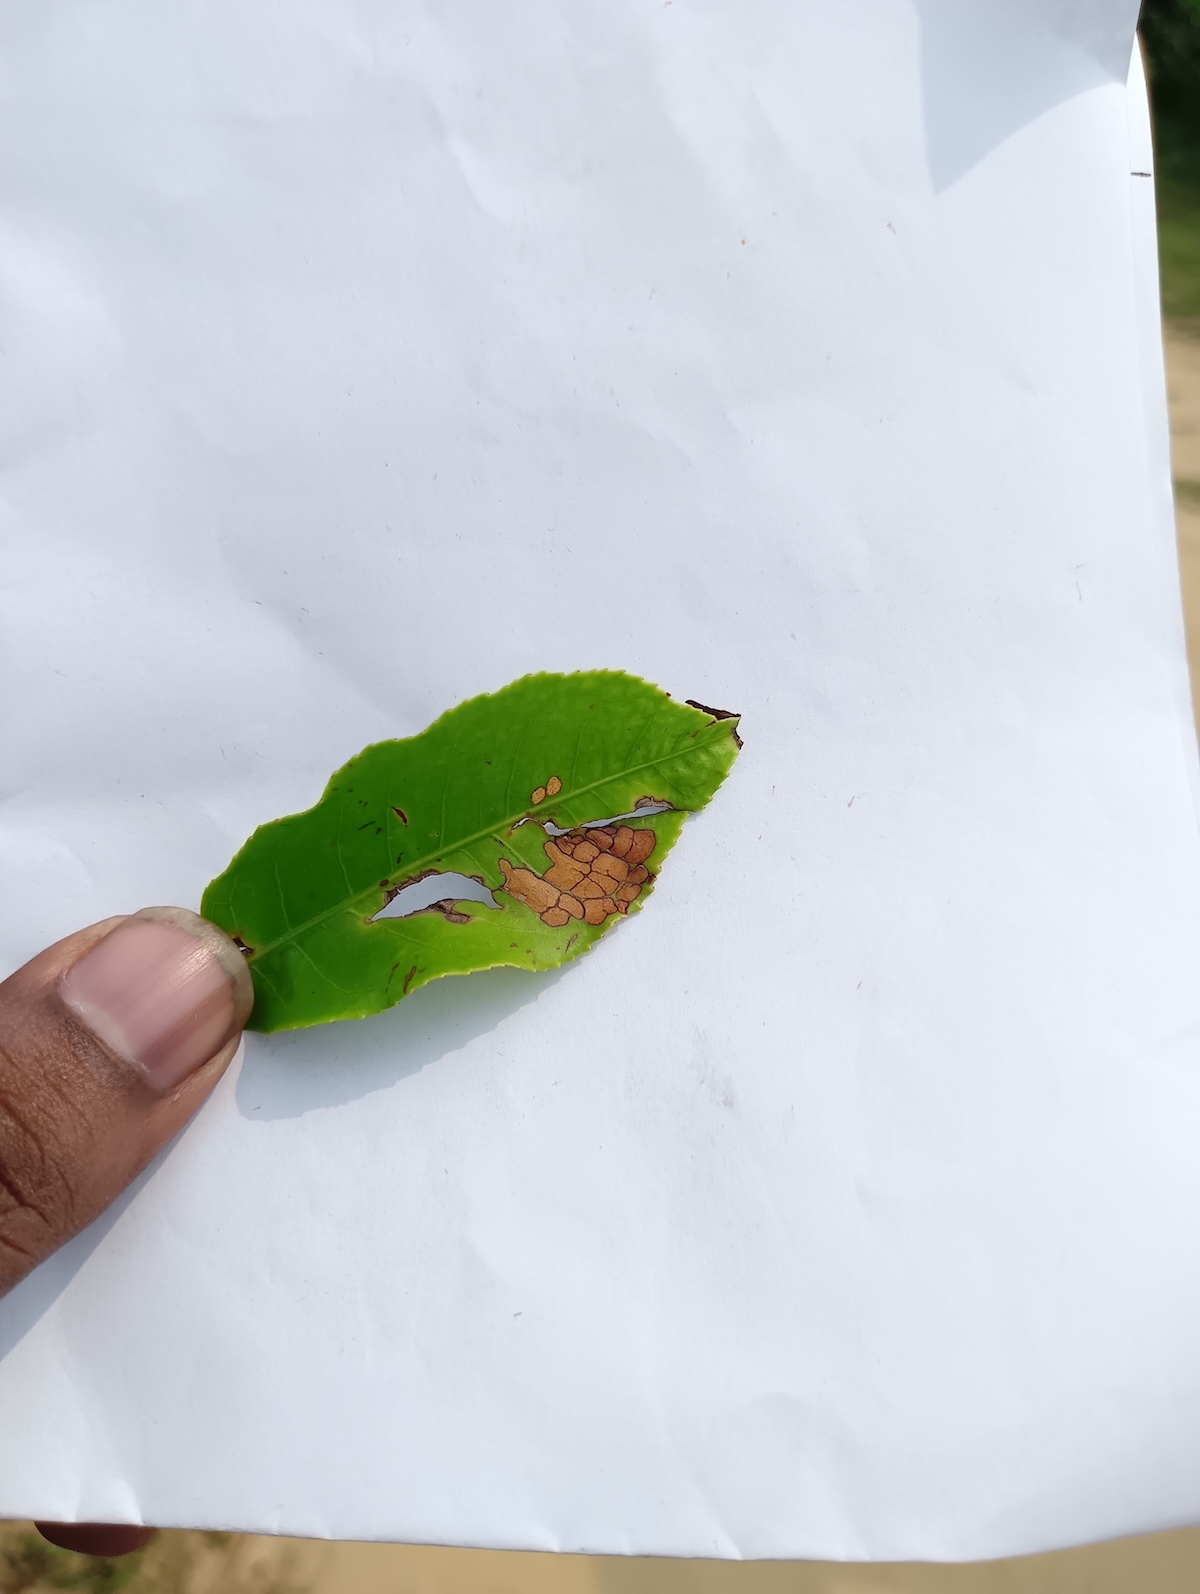
Label: Gray Blight